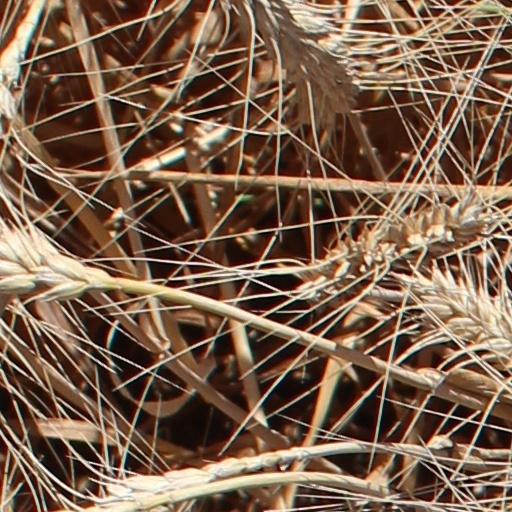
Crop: wheat